Chris Davis (baseball)

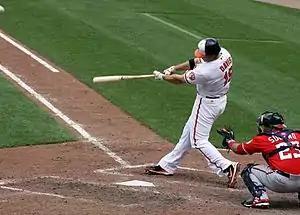
Davis swings during a 2012 game vs. the Washington Nationals

Davis received everyday playing time in 2012, starting at first base, at designated hitter, and in the outfield throughout the season. On May 6, in a 17-inning, 9–6 victory over the Boston Red Sox at Fenway Park, Davis went hitless in eight at bats, but ended up being the winning pitcher. His feat was the first of its kind since pitcher Rube Waddell achieved it on July 4, 1905. Davis was the designated hitter until he was pressed into service as a relief pitcher in the 16th inning after Showalter had depleted the Orioles' bullpen. He struck out two batters and did not allow a run in his two innings of mound work. He was the first position player in the American League (AL) to be the winning pitcher in a game since Rocky Colavito on August 25, 1968, and the first to pitch for the Orioles since Manny Alexander on April 19, 1996. He and losing pitcher Darnell McDonald were the first position players on opposing teams in the same contest to each work in relief since Ty Cobb and George Sisler on October 4, 1925, and the first where both earned pitching decisions since Sam Mertes and Jesse Burkett on September 28, 1902.